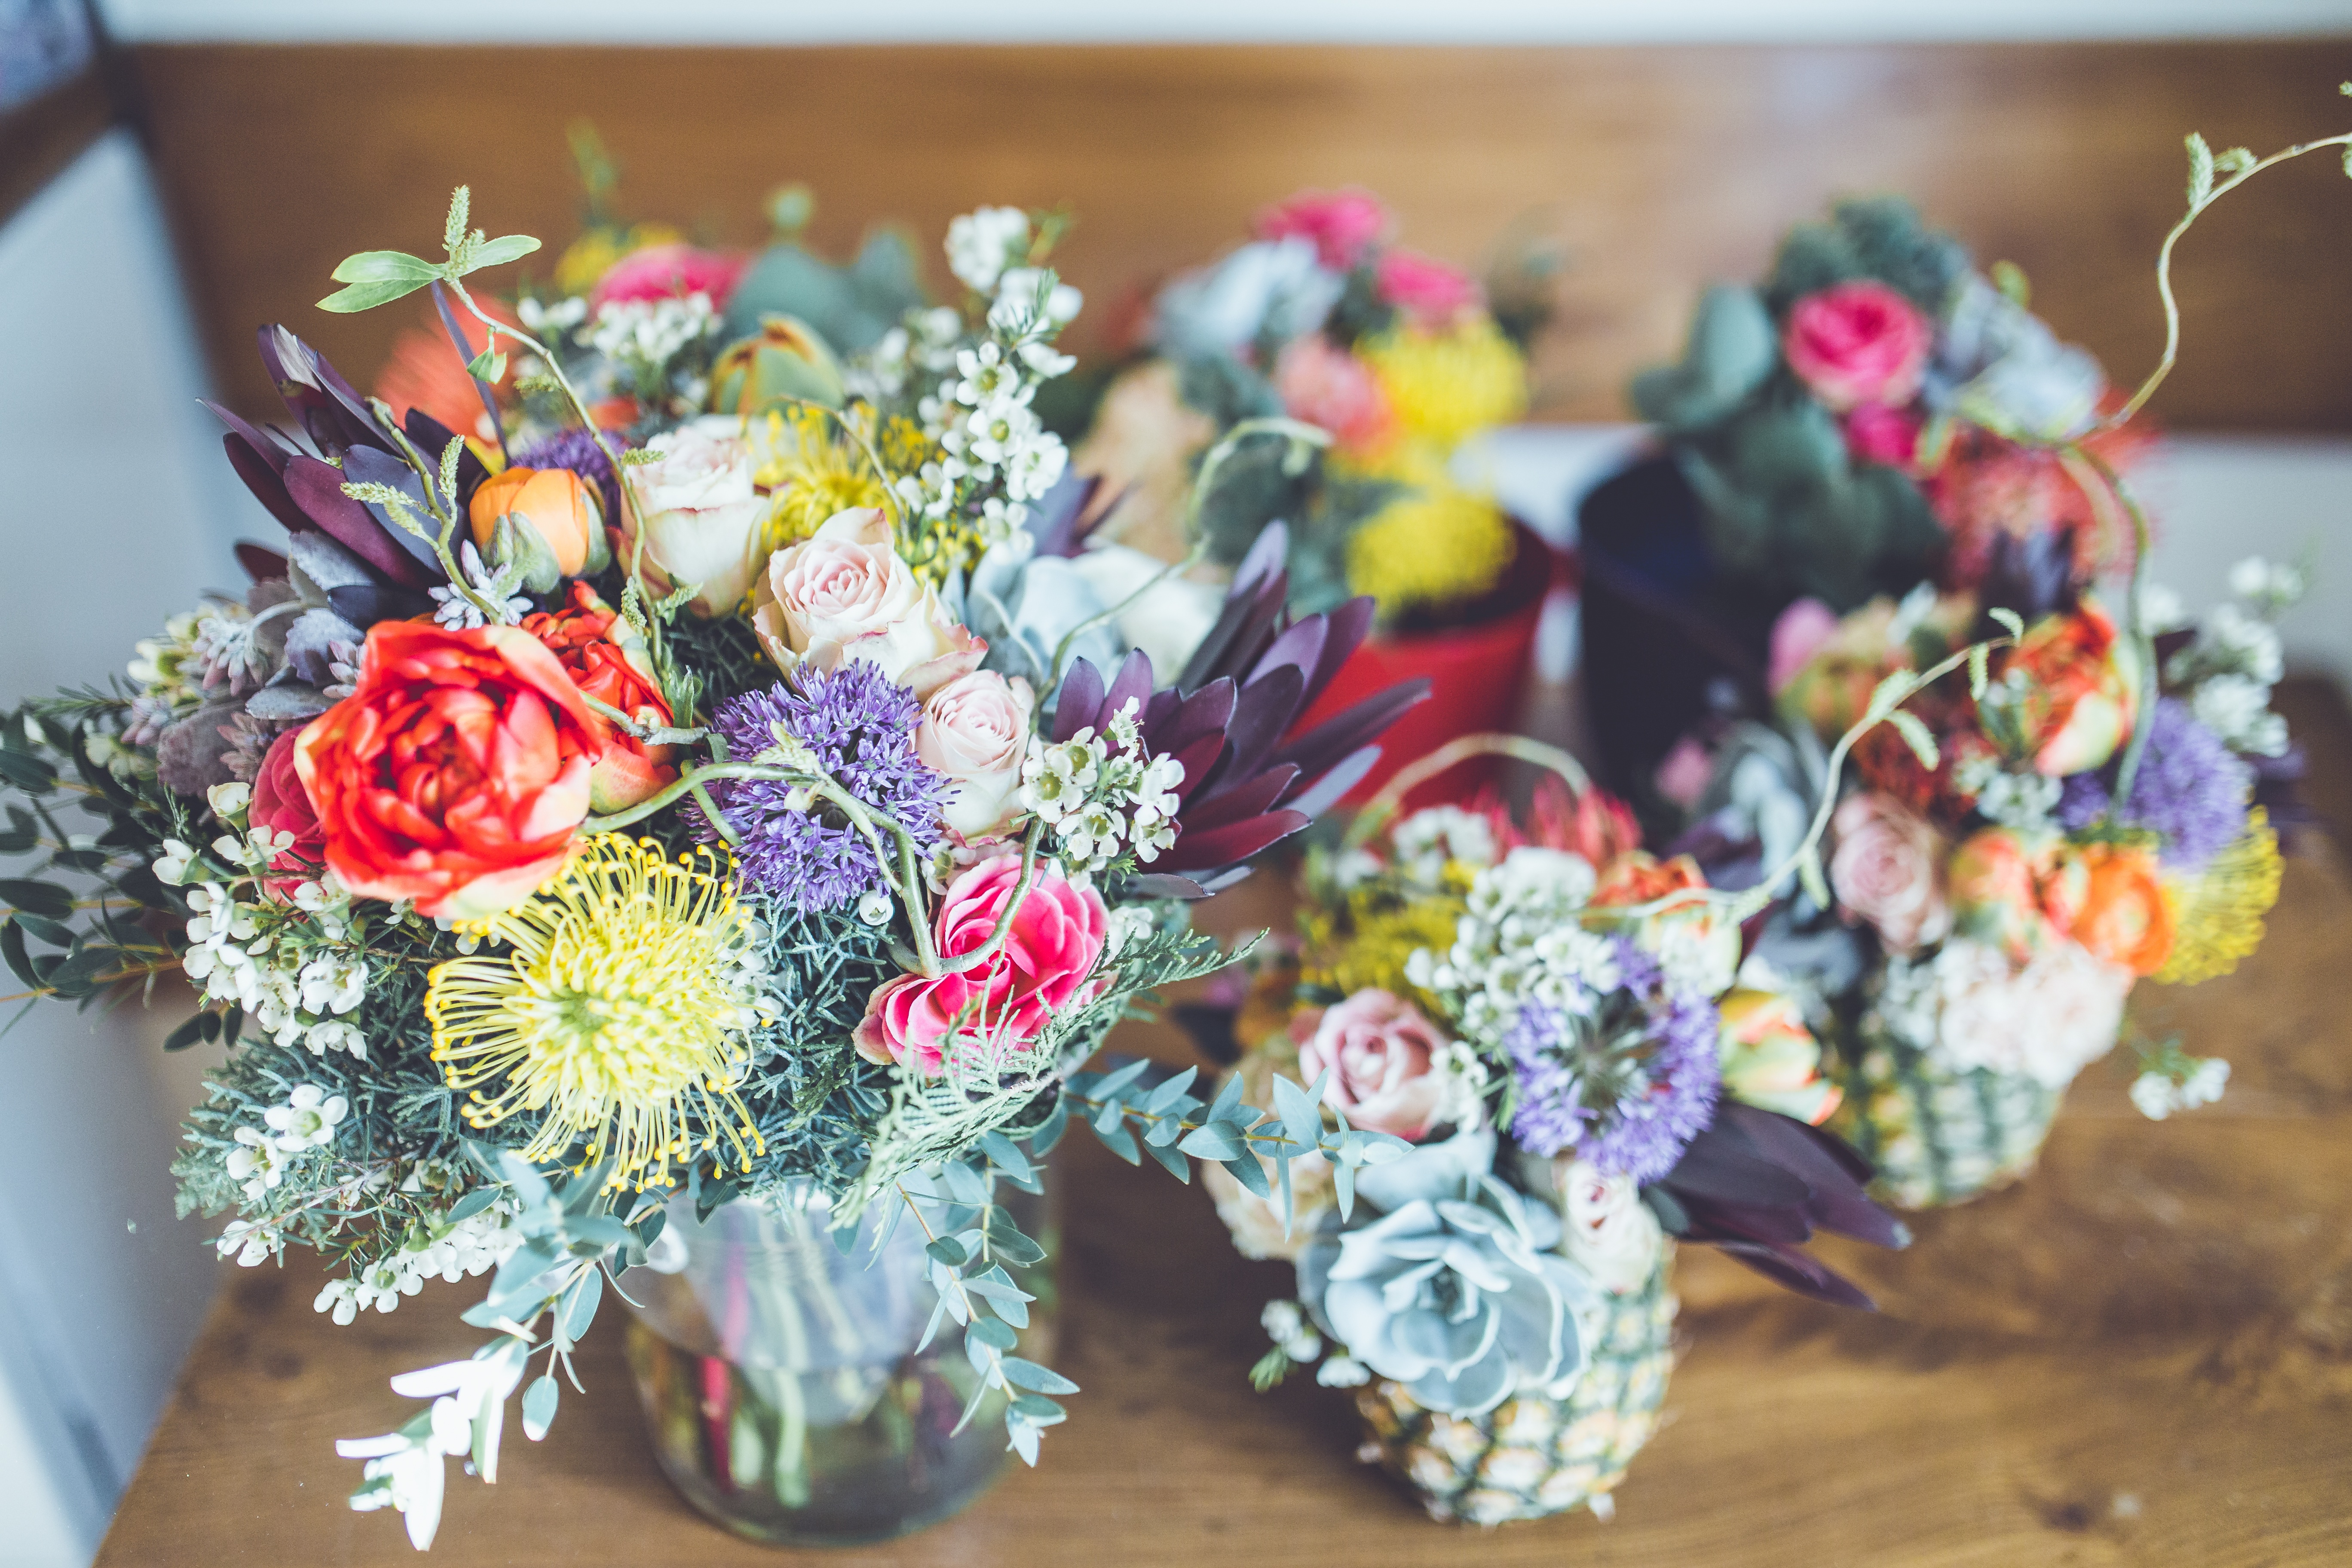
plant, flower, petal, rose, color, flora, arrangement, wedding flower, christmas decoration, art, floristry, flower bouquet, cut flowers, floral design, centrepiece, flower arranging